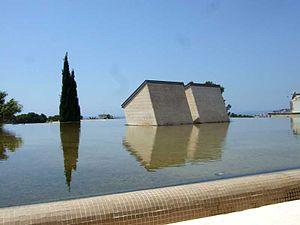
La Fondation Pilar et Joan Miró est un musée d’art plastique situé à Palma de Majorque. Il fut créé à l’initiative du peintre catalan Joan Miró et de son épouse Pilar, afin de doter la ville d’un centre culturel et artistique. Les fonds du musées incluent une importante collection de près de 6000 œuvres de l’artiste, dont des peintures, des sculptures, des dessins, des ébauches et d’autres documents.
Joan Miró, né à Barcelone le 20 avril 1893 et mort à Palma de Majorque le 25 décembre 1983, est un peintre, sculpteur, graveur et céramiste catalan. Se définissant avant tout comme « Catalan international », il est l'un des principaux représentants du mouvement surréaliste.